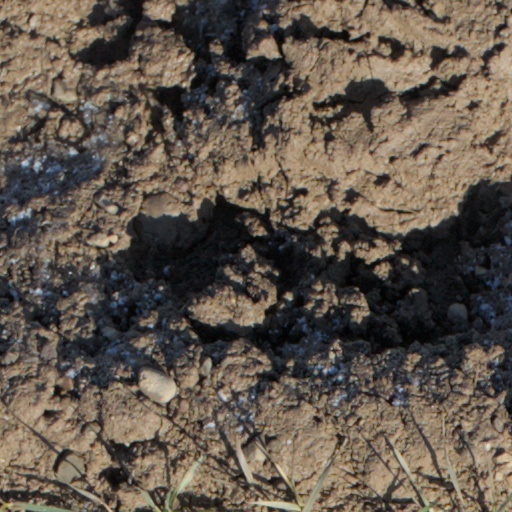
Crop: wheat